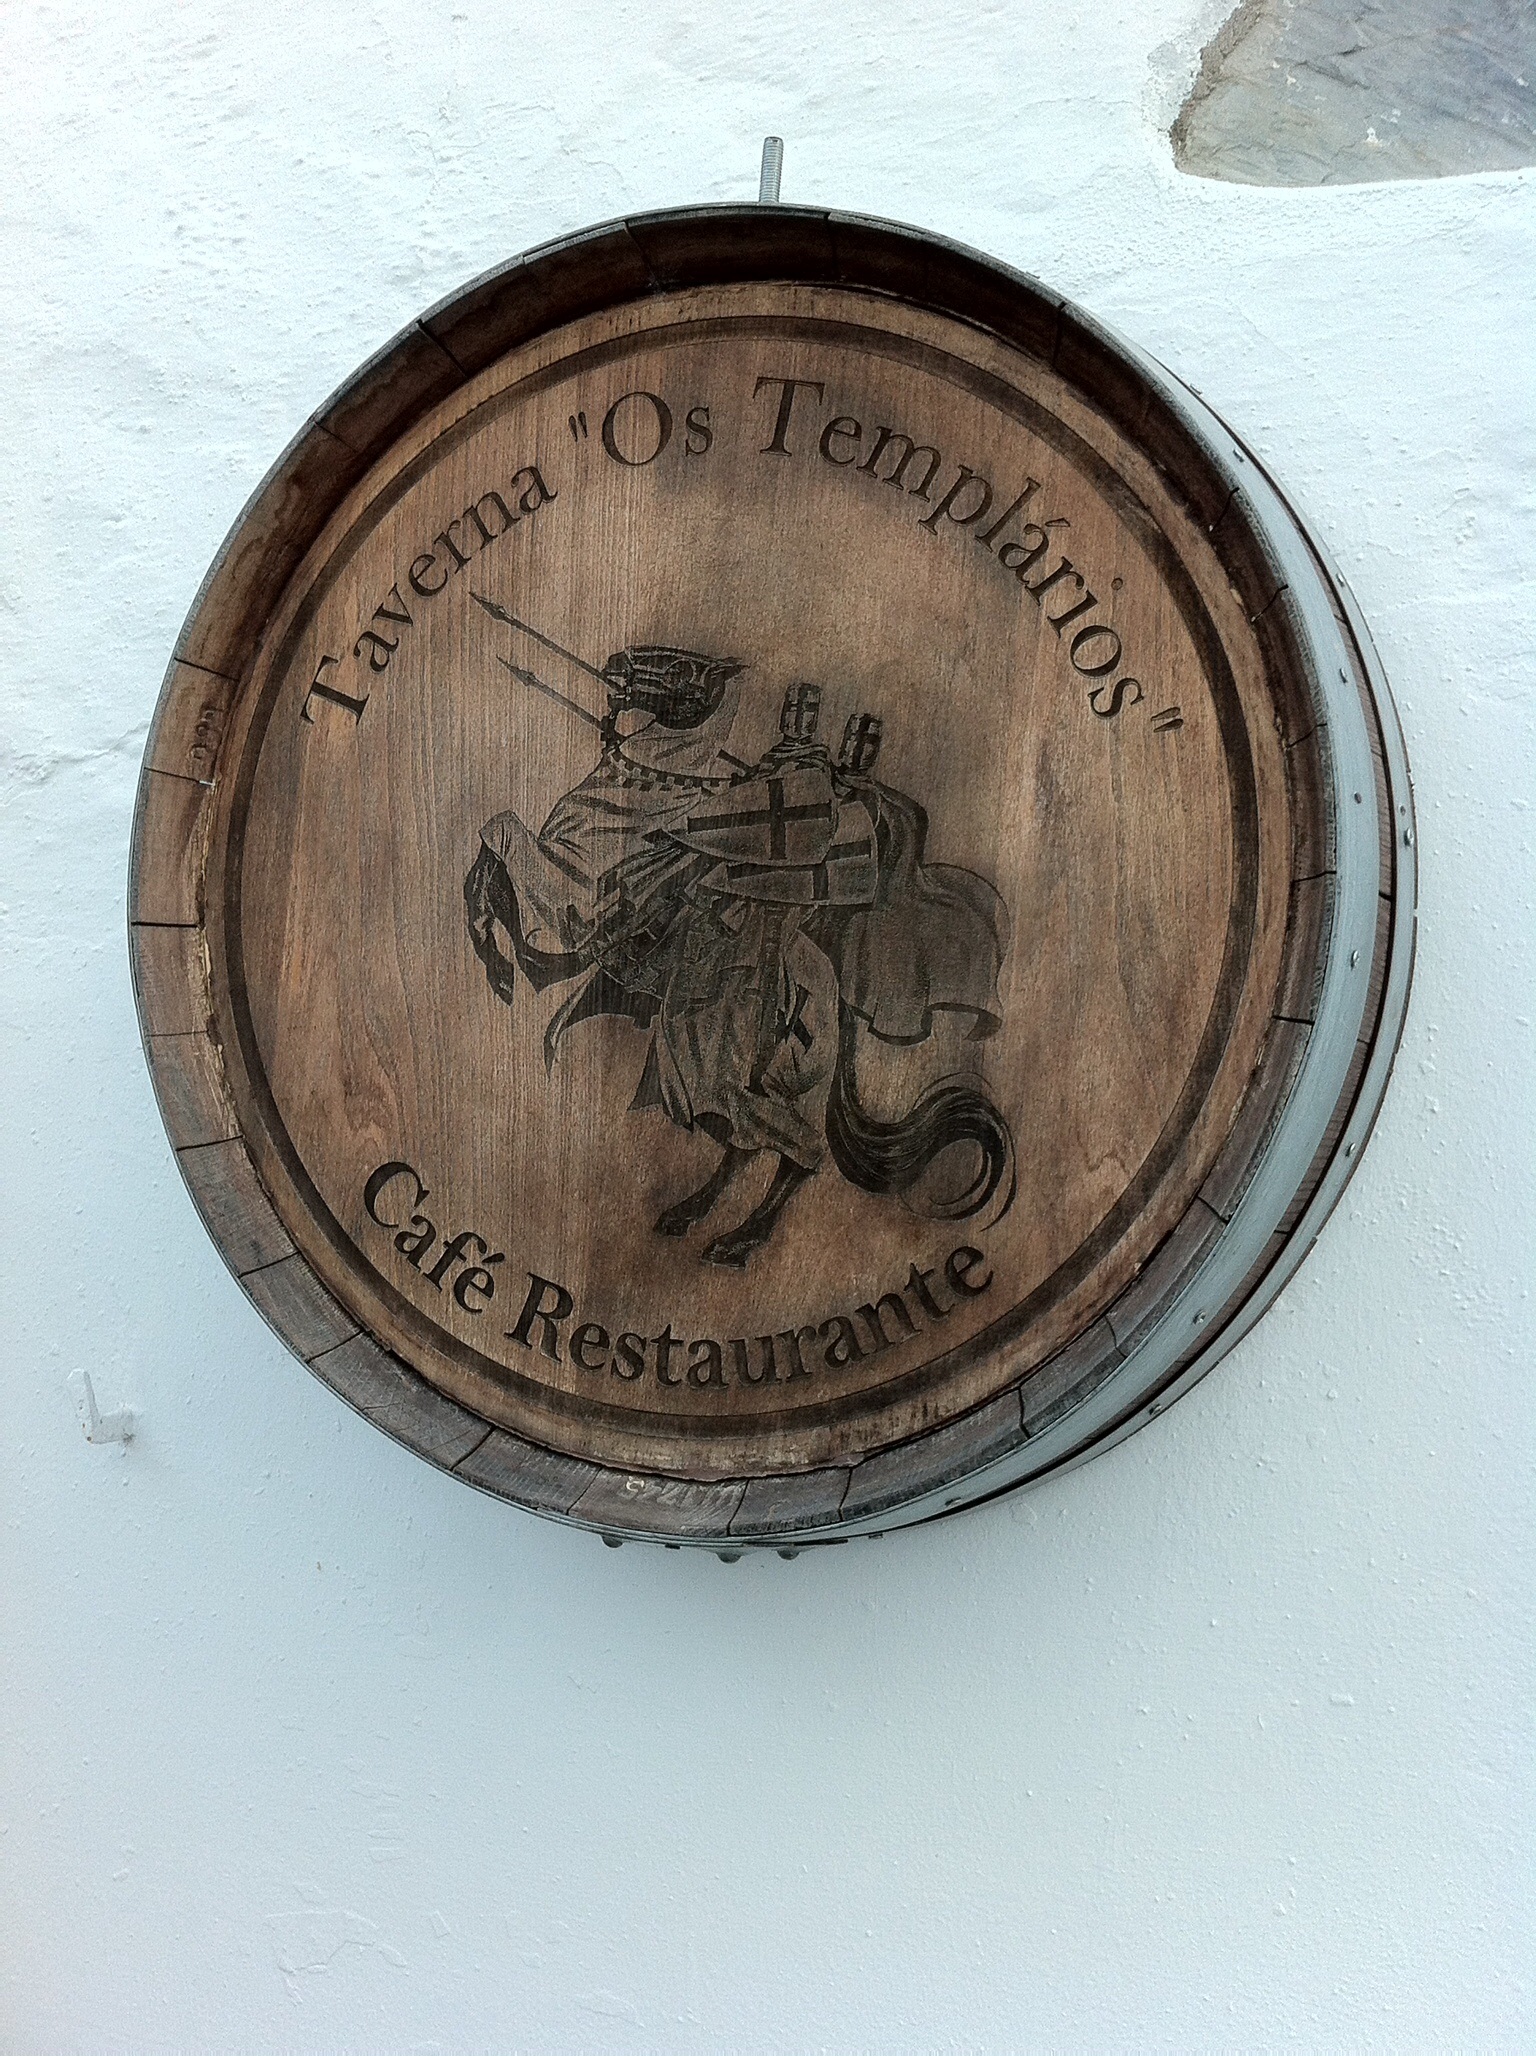
coffee, wood, restaurant, money, currency, shape, man made object, the templars